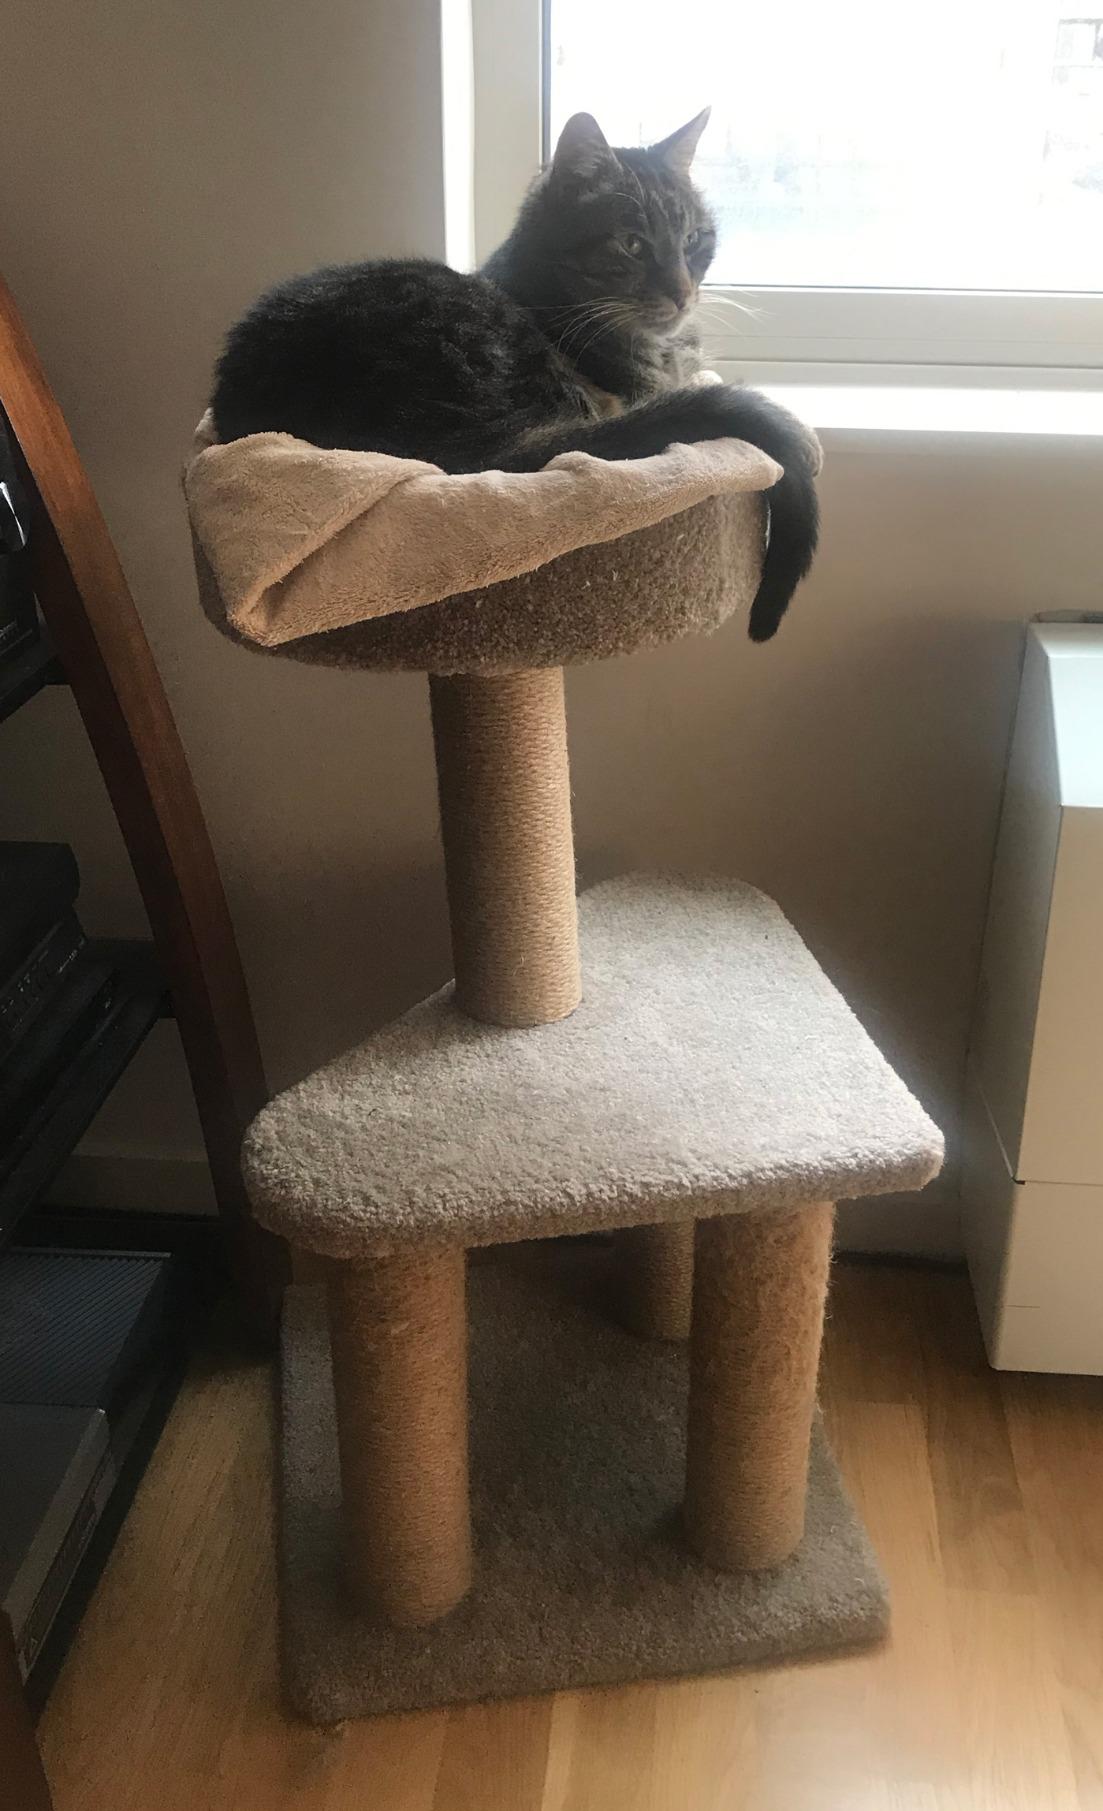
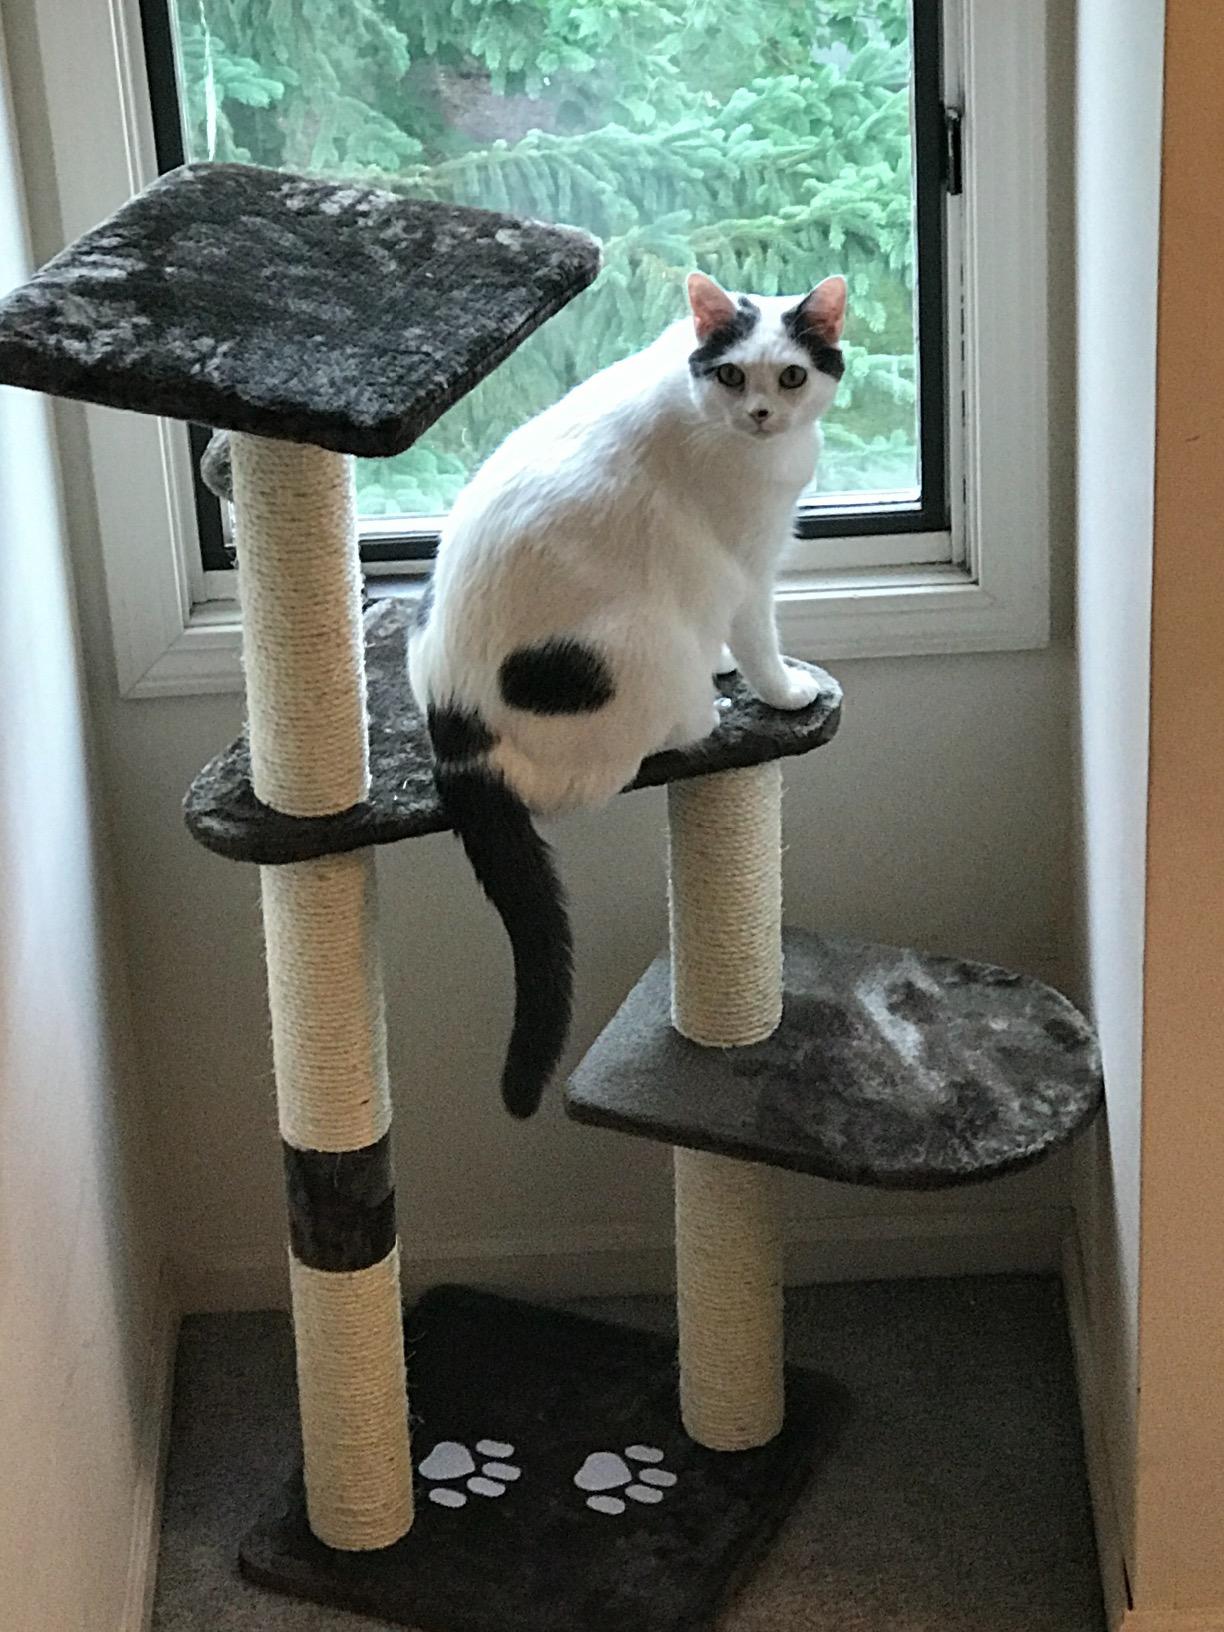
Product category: items_cat tree
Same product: no